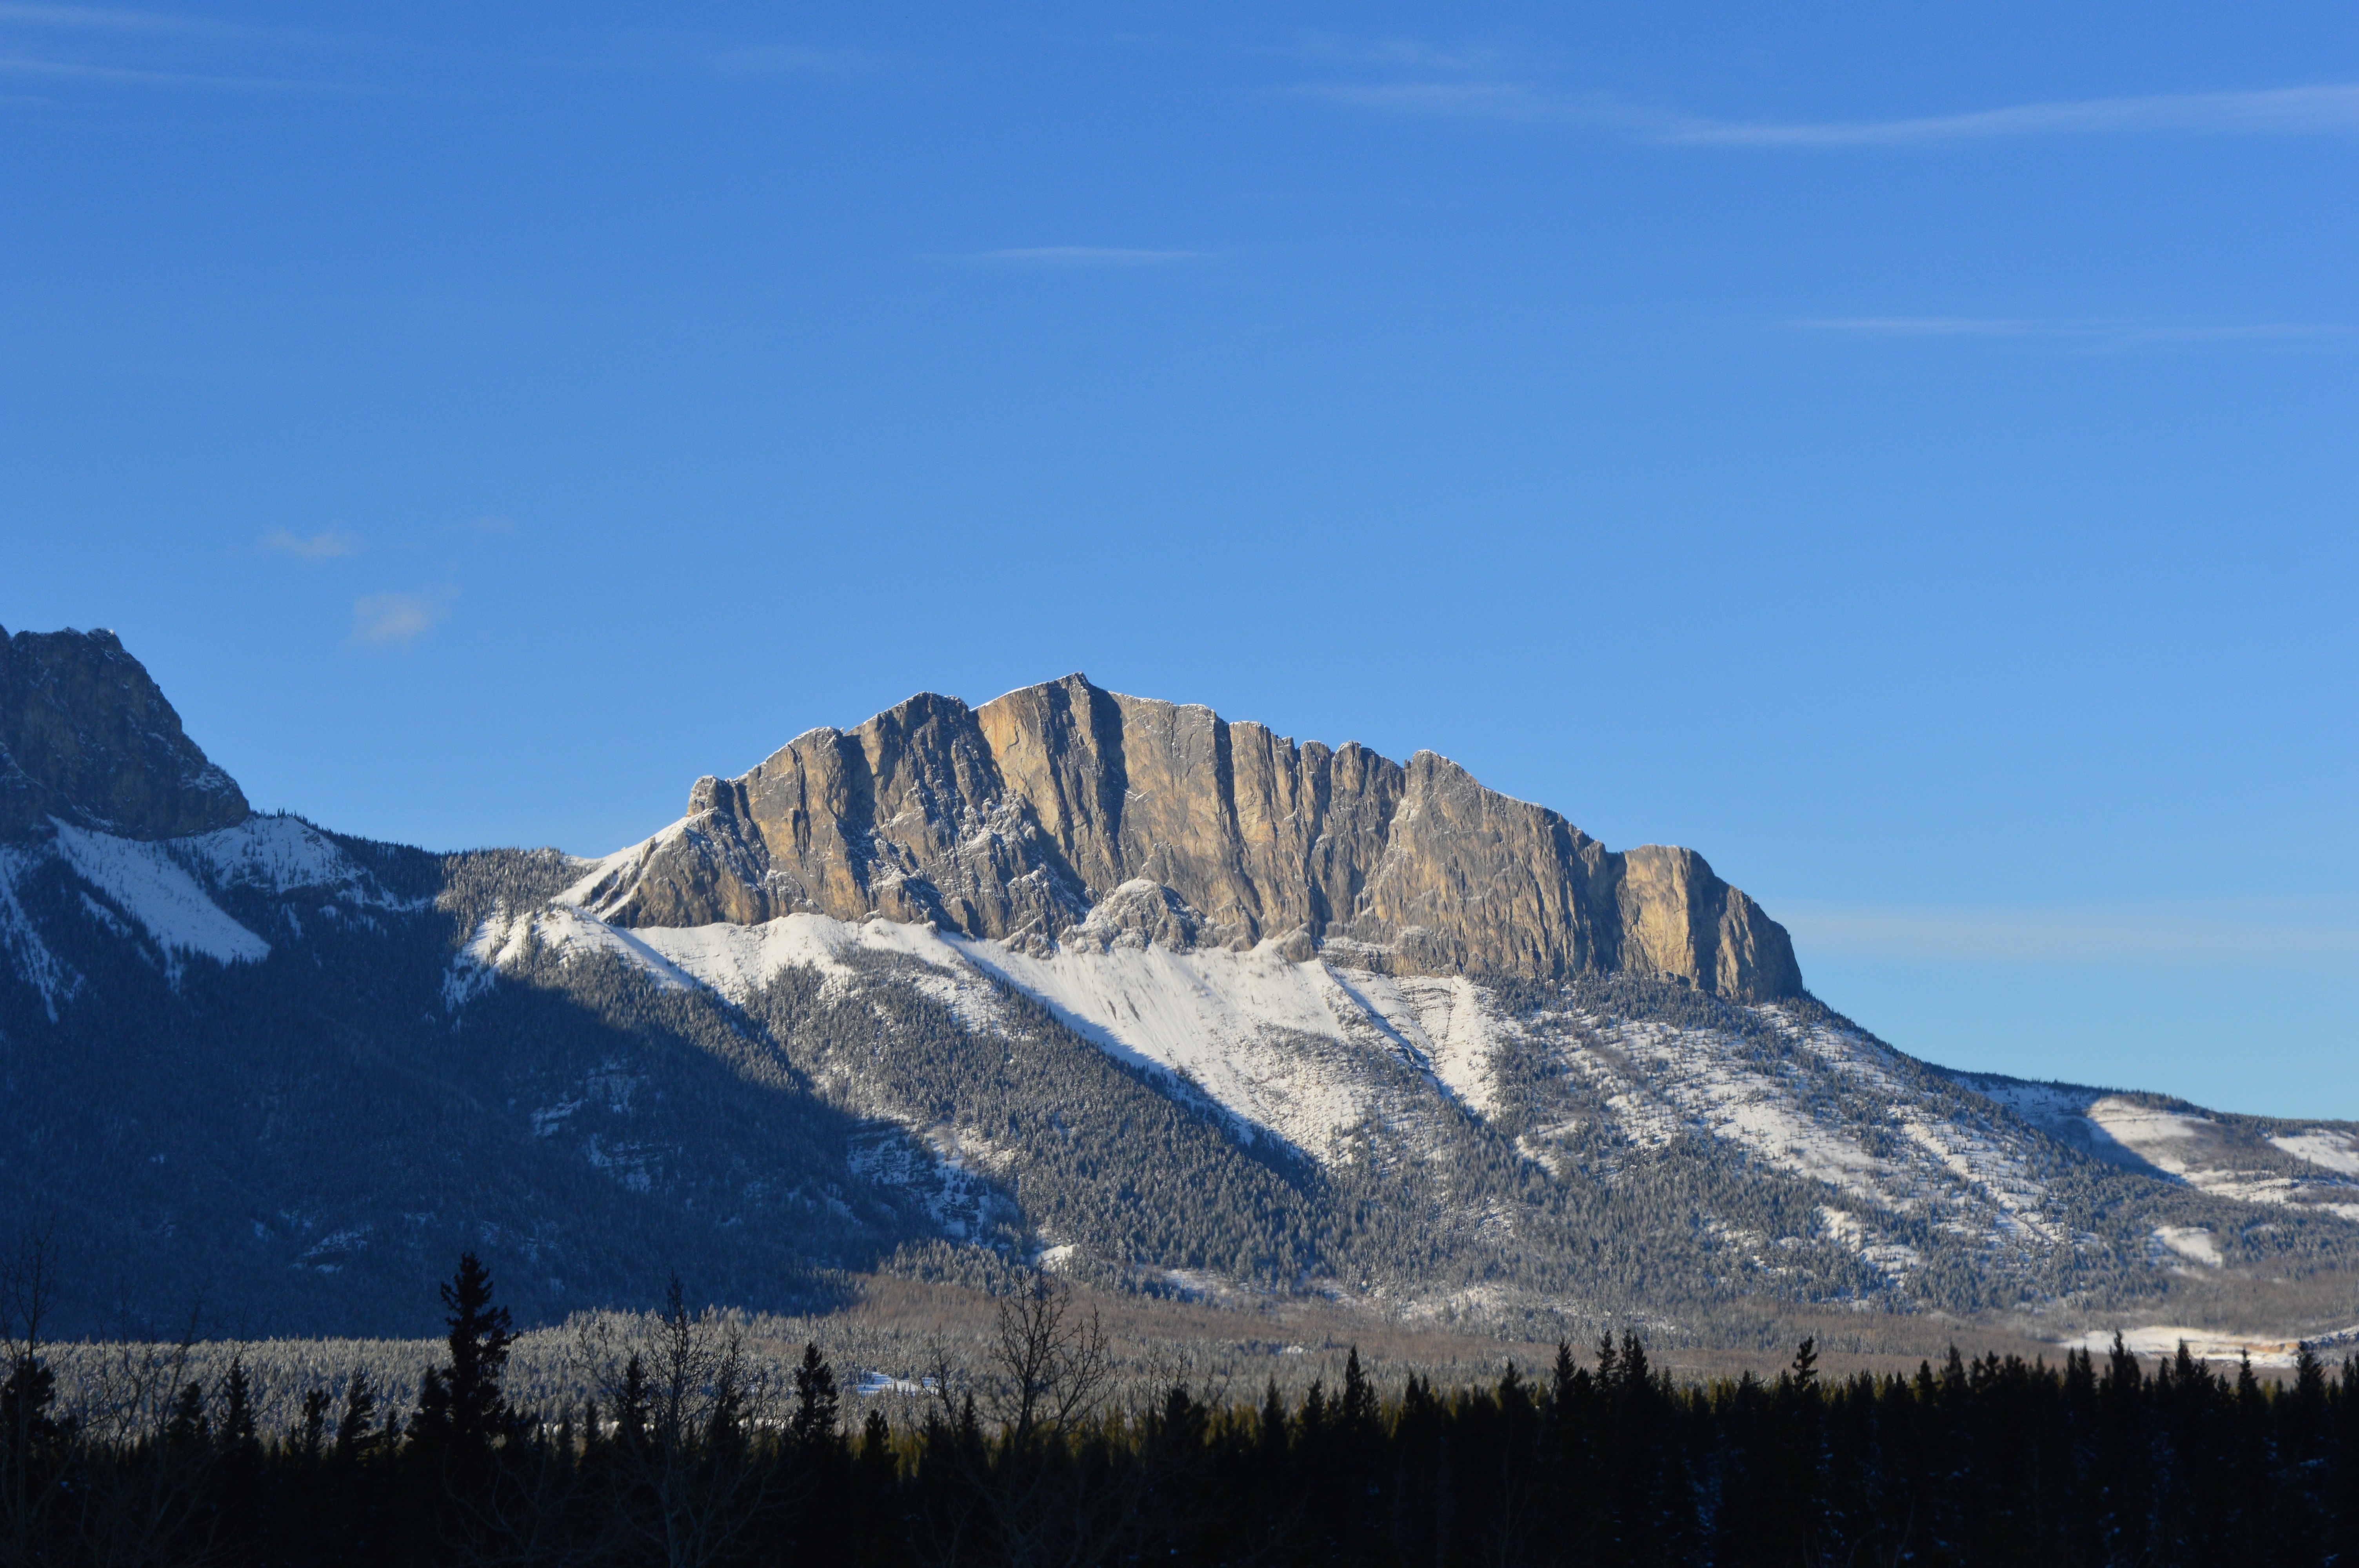
wilderness, mountain, snow, winter, mountain range, ridge, summit, alps, plateau, alberta, banff, landform, canmore, geographical feature, mountainous landforms, yamnuska